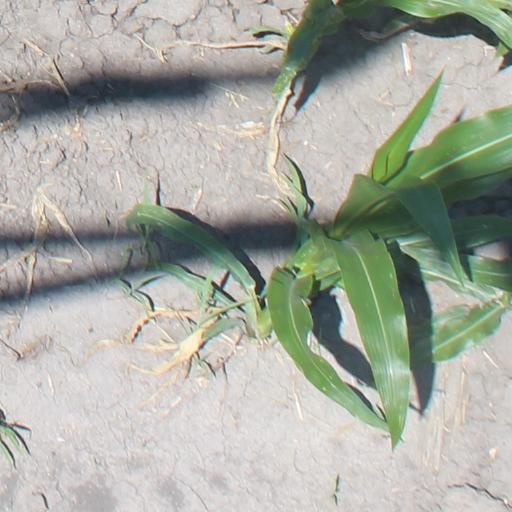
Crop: maize; corn